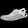
Label: Sandal